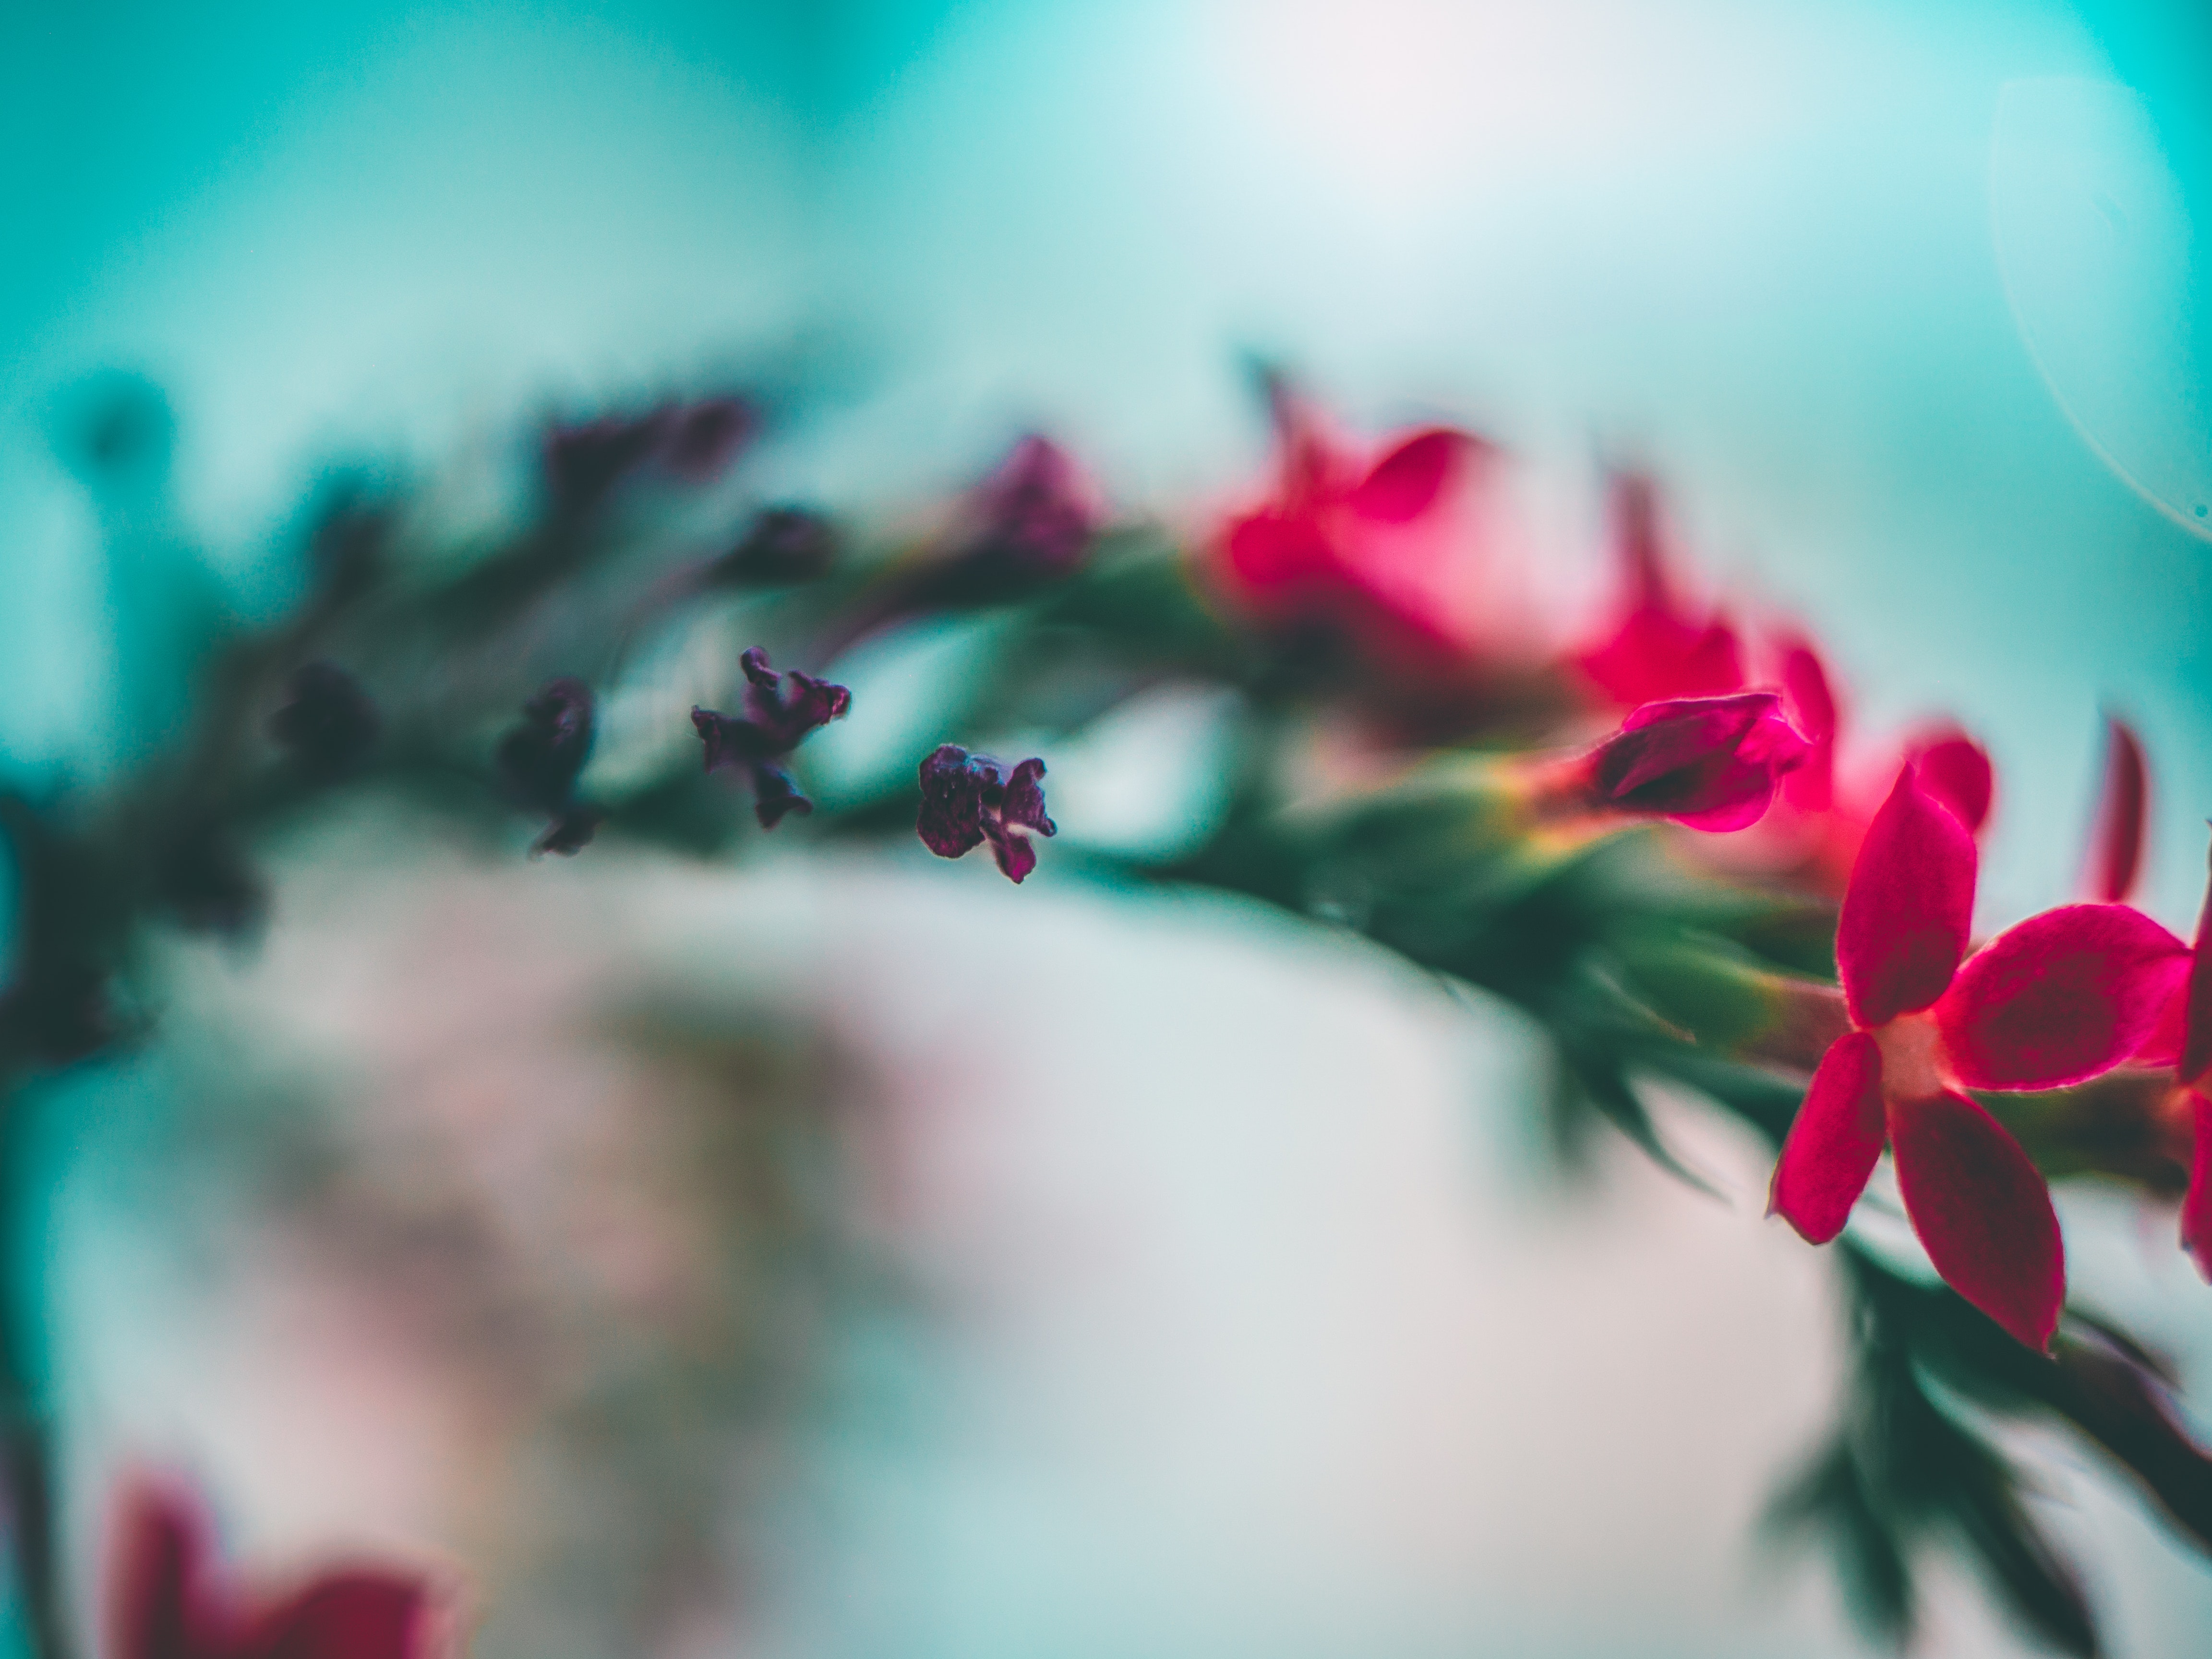
green, red, pink, blue, macro photography, flower, petal, plant, spring, close up, leaf, organism, photography, magenta, herbaceous plant, Colorfulness, wildflower